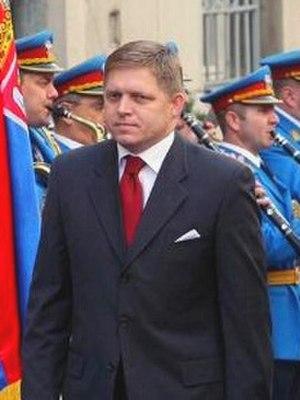
Les élections législatives slovaques de 2010 se sont tenues le 12 juin 2010, au terme prévu de la quatrième législature. Elles avaient pour but d'élire les 150 députés du Conseil national de la République slovaque.
Les élections législatives slovaques de 2006 se sont tenues le 17 juin 2006, de manière anticipée, afin d'élire les cent cinquante députés du Conseil national de la République slovaque. Elles ont vu la victoire de la SMER – social-démocratie sur la coalition de centre droit au pouvoir depuis 2002.
Les élections législatives slovaques de 2002 se tiennent le vendredi 20 et le samedi 21 septembre 2002, afin d'élire les 150 députés de la IIIᵉ législature du Conseil national de la République slovaque, pour un mandat de quatre ans.